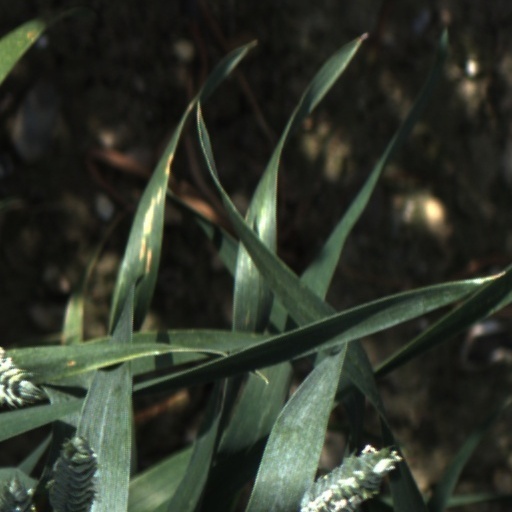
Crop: wheat